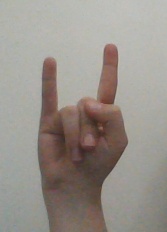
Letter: la